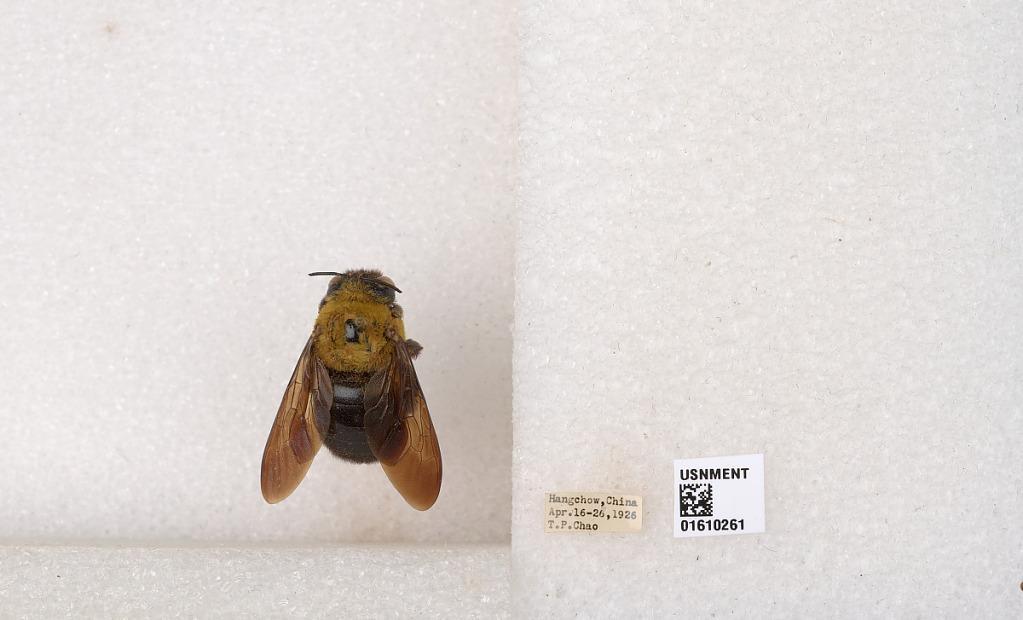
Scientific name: Xylocopa (Alloxylocopa) appendiculata appendiculata Smith
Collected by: T. Chao
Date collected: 1926-4-16
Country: China
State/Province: Zhejiang
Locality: Hangchow
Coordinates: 30.2614, 120.172